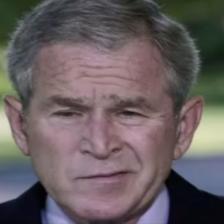
Image emotion (VAD): valence: 0.0, arousal: 0.2, dominance: 0.6
Candidate emotion words:
fervent — valence: 0.292, arousal: 0.264, dominance: 0.546
wistful — valence: -0.354, arousal: -0.098, dominance: -0.376
kindness — valence: 0.876, arousal: -0.3, dominance: 0.016
humorous — valence: 0.812, arousal: 0.232, dominance: 0.33
Best matching emotion: fervent